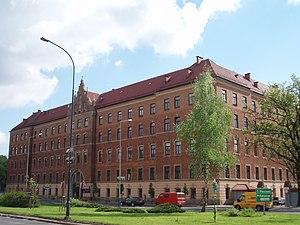
Cracovie est le chef-lieu de la voïvodie de Petite-Pologne. Située au bord de la Vistule, cette ancienne capitale de la Pologne, riche de mille ans d'histoire est considérée comme le véritable centre culturel et intellectuel du pays, qui s’enorgueillit de posséder l’une des plus anciennes universités d’Europe Centrale, l'Université Jagellonne.